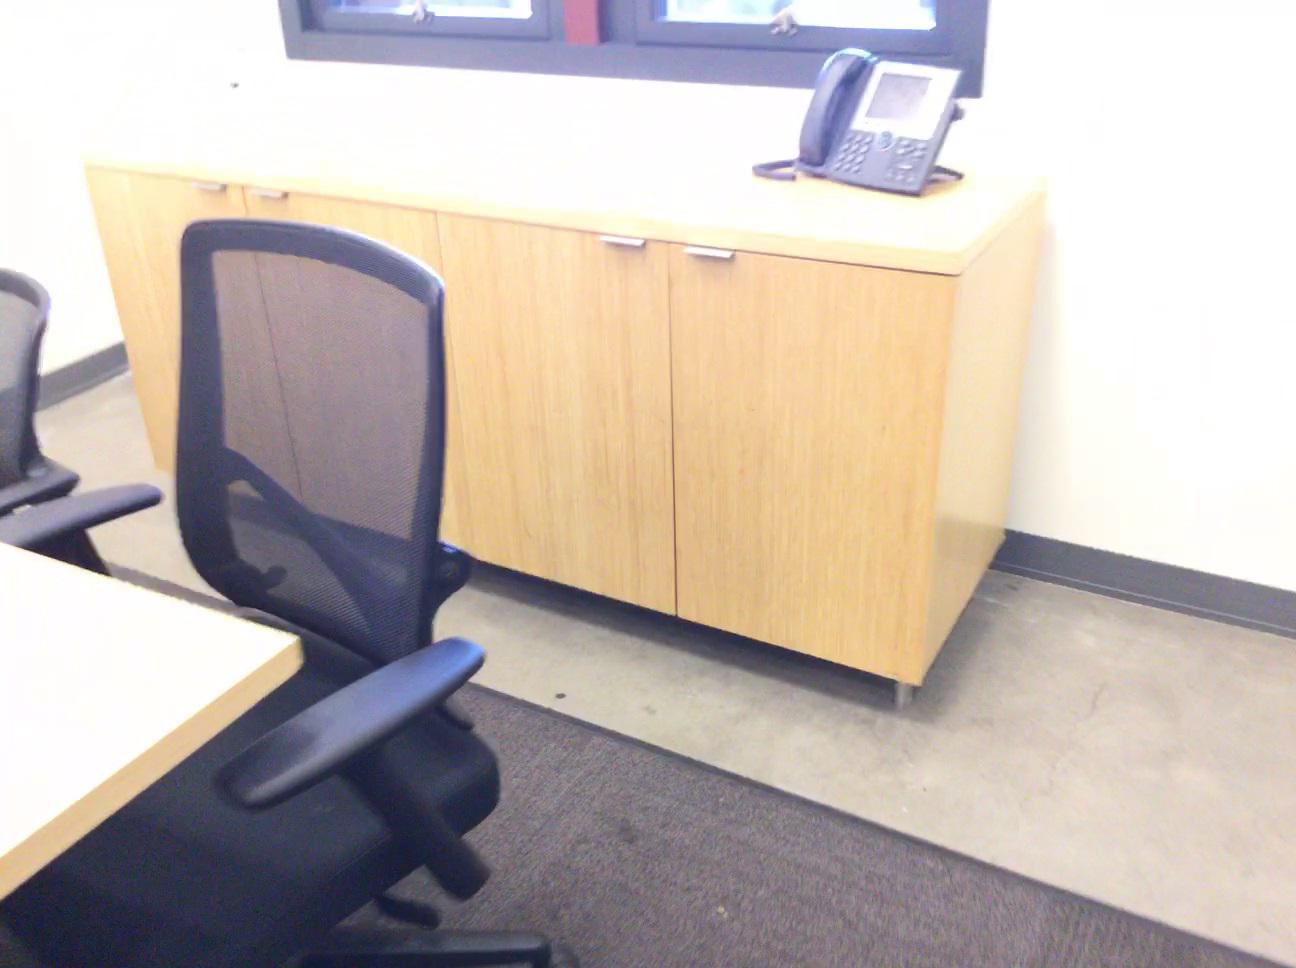
Question: Can the cabinet fit right of the telephone from the world's perspective? Final answer should be yes or no.
Answer: Yes